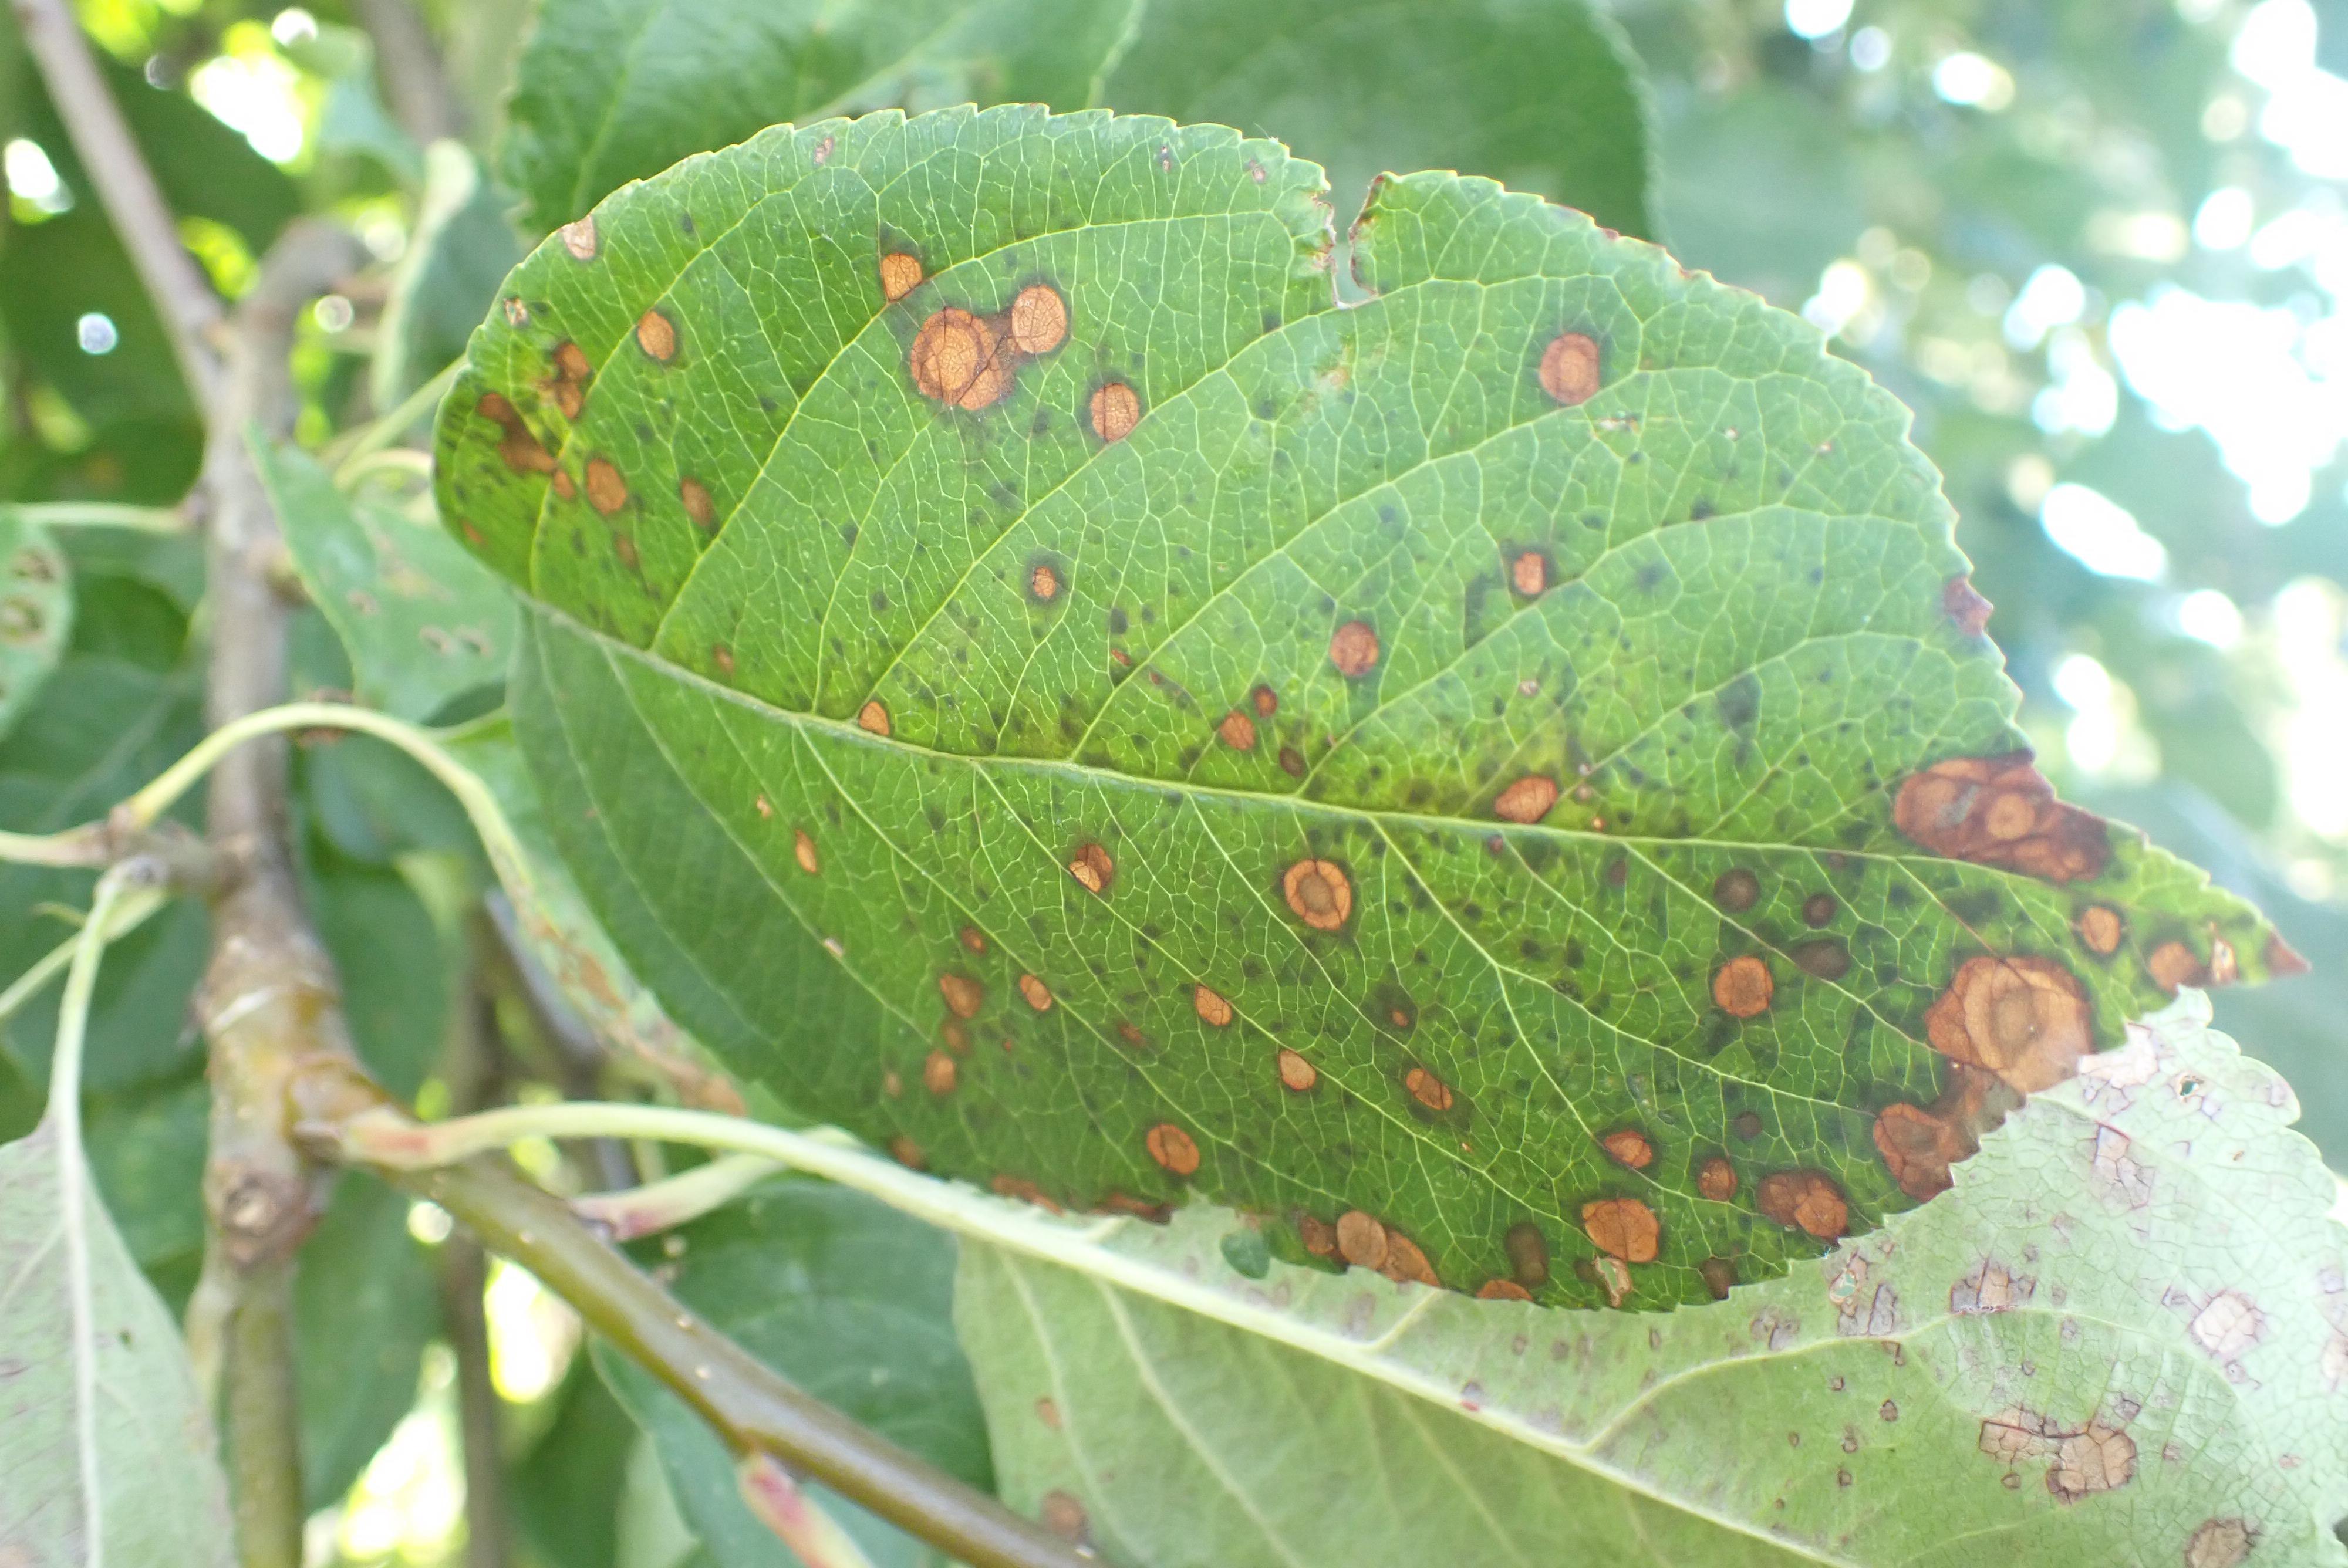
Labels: frog_eye_leaf_spot, complex